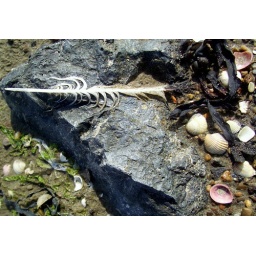
A white seagull feather rests on a rock surrounded by shells and seaweed after a storm on Llanelli beach